History of Clemson Tigers football

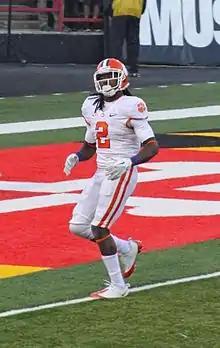
Sammy Watkins

On September 17, 2011, Clemson beat the defending national champions, the No. 21-ranked Auburn Tigers, and ended Auburn's 17-game winning streak, the longest winning streak in the nation. On October 1, 2011, Clemson became the first ACC team to beat three nationally ranked opponents in a row: No. 21-ranked Auburn, No. 11-ranked Florida State, and No. 11-ranked Virginia Tech. On November 12, 2011, Clemson defeated Wake Forest, winning the ACC Atlantic Division title. On November 26, 2011, Clemson lost to South Carolina for the third straight year, the first time Clemson had lost three straight to its instate rival since the seasons from 1968 to 1970. On December 3, the Tigers won their first ACC Championship since 1991, defeating Virginia Tech 38–10 in the Championship Game. However, in the 2012 Orange Bowl, their first major-bowl appearance since the 1981 national championship season, No. 15 Clemson was routed by No. 23 West Virginia 70–33, giving up an all-time record number of points scored in a quarter (35), half (49) and game (70) in the 109-year history of bowl games.